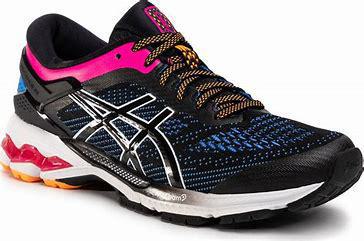
Brand: Asics
Model: Gel Kayano 26